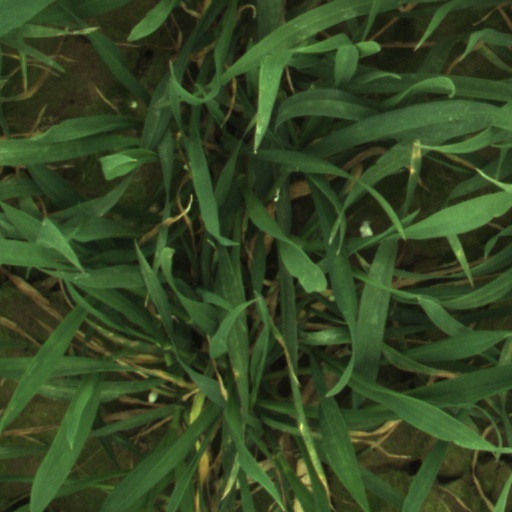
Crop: wheat